Battle of Strasbourg

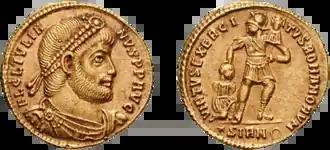
Coin showing (obverse) head of Julian (issued as emperor, 361-3) with diadem and (reverse) soldier bearing standard holding kneeling captive by the hair and legend VIRTUS EXERCITUS ROMANORUM ("Valour of the Roman army"). Gold "solidus". Sirmium mint.

By far the most detailed and reliable source for the battle, and Julian's Gallic campaign (355–60) generally, is the "Res Gestae" (Histories) of Ammianus Marcellinus, a contemporary historian. Ammianus was a Greek career soldier who joined the army before 350 and served until at least 363. Enlisted as a "protector" (cadet senior officer), he served as a staff officer under "magister equitum" Ursicinus and then under Julian himself in the latter's Persian campaign. Although he was not present at Strasbourg, he had experience of the Gallic front as he was involved in the suppression of the revolt of Claudius Silvanus, the "magister equitum" (commander-in-chief) in Gaul (355). However, his narrative reveals a passionate admiration of Julian and occasionally descends to the level of eulogy. Furthermore, as he was writing some 40 years after the event, it is likely that Ammianus relied heavily, if not exclusively, on Julian's own memoir of the Strasbourg campaign (which we know he published, but has been lost). Thus Ammianus' account probably reflects Julian's own propaganda. In addition, Ammianus' account is of uneven quality, with many gaps and some contradictory elements.